Milton Shapp 1976 presidential campaign

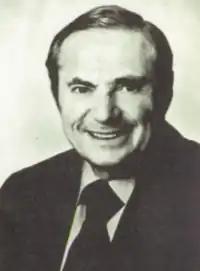
Milton Shapp in 1975 or 1976

Shapp entered politics in 1960 as an active supporter of John F. Kennedy's successful presidential campaign during that year's election. In correspondence with President Kennedy's brother Robert, Shapp played a role in the creation of the Peace Corps and served as an adviser in that organization during the Kennedy administration. Following his service in the Peace Corps, Shapp mounted his first campaign for governor of Pennsylvania in the 1966 election. Shapp ran as the anti-political machine candidate and defeated the machine-endorsed candidate, future governor Bob Casey Sr., in the Democratic primary. However, he went on to lose the general election to Republican Raymond P. Shafer, who was then serving as lieutenant governor under Bill Scranton.